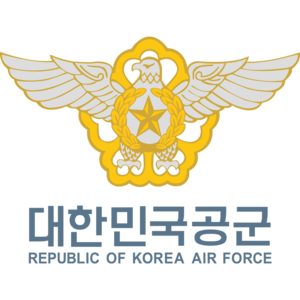
La Force aérienne de la République de Corée est la branche aérienne des Forces armées sud-coréennes. Elle est sous la tutelle du Ministère de la Défense nationale.